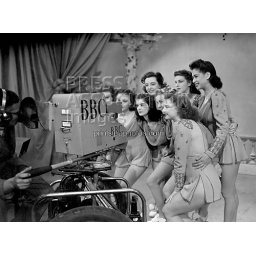
Windmill girls posing for close-ups in front of a television camera at a dress rehearsal at the studios at Alexandra Palace.